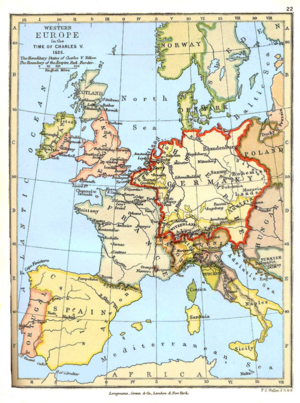
Apogée du Vijayanagar pendant le règne de Krishna Deva Râya, qui contrôle la quasi-totalité de l’Inde du Sud. Le Portugais Domingo Paes visite Vijayanagar. Il compare la ville à Rome.
Le Grand Reich germanique, en forme longue le Grand Reich germanique de la Nation allemande est le nom officiel de l’entité politique que le régime national-socialiste du Troisième Reich tenta de créer en Europe entre 1938 et 1945, notamment durant la Seconde Guerre mondiale. Dans Mein Kampf, Adolf Hitler mentionne également un futur État germanique de la Nation allemande.